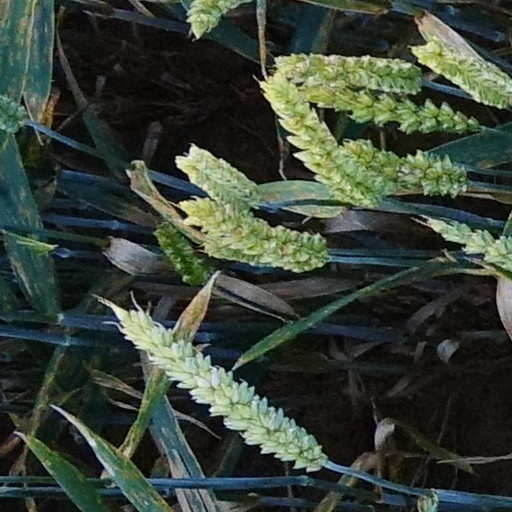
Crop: wheat